Coil winding technology

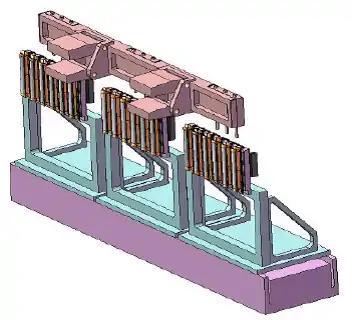
Three workpiece carrier with each one pole chain and a wire guide for a parallel winding of the phases U, V and W

The material costs are also low due to the small number of individual components. In combination with the modest costs of the means of production, stator laminations constitute a practical solution. Three essential basic concepts frequently come to the fore when dealing with the design of stator laminations. Stator laminations for concentrated winding are divided into the following main groups.